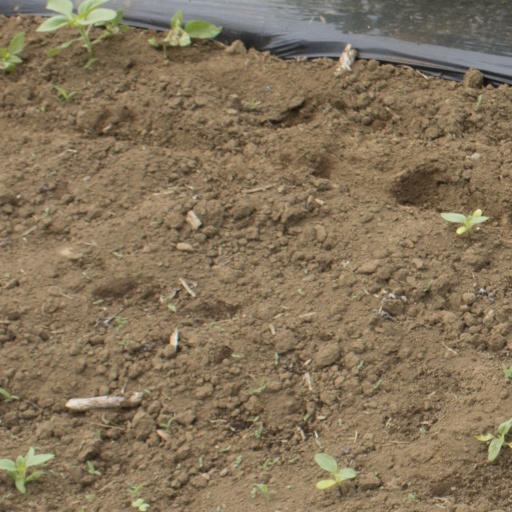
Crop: Jerusalem artichoke